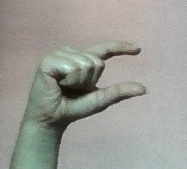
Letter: dal